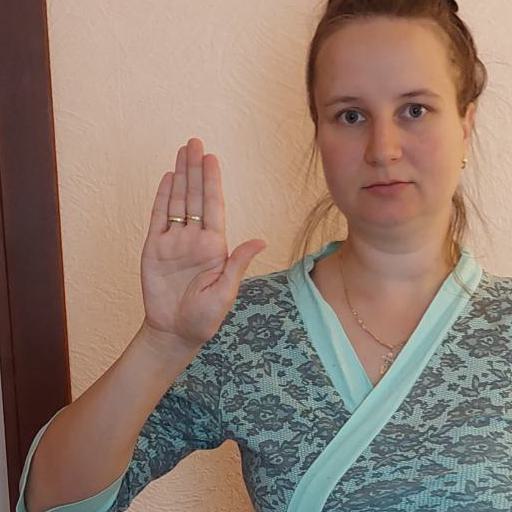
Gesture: stop